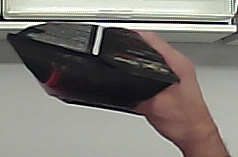
Product: lays_chill